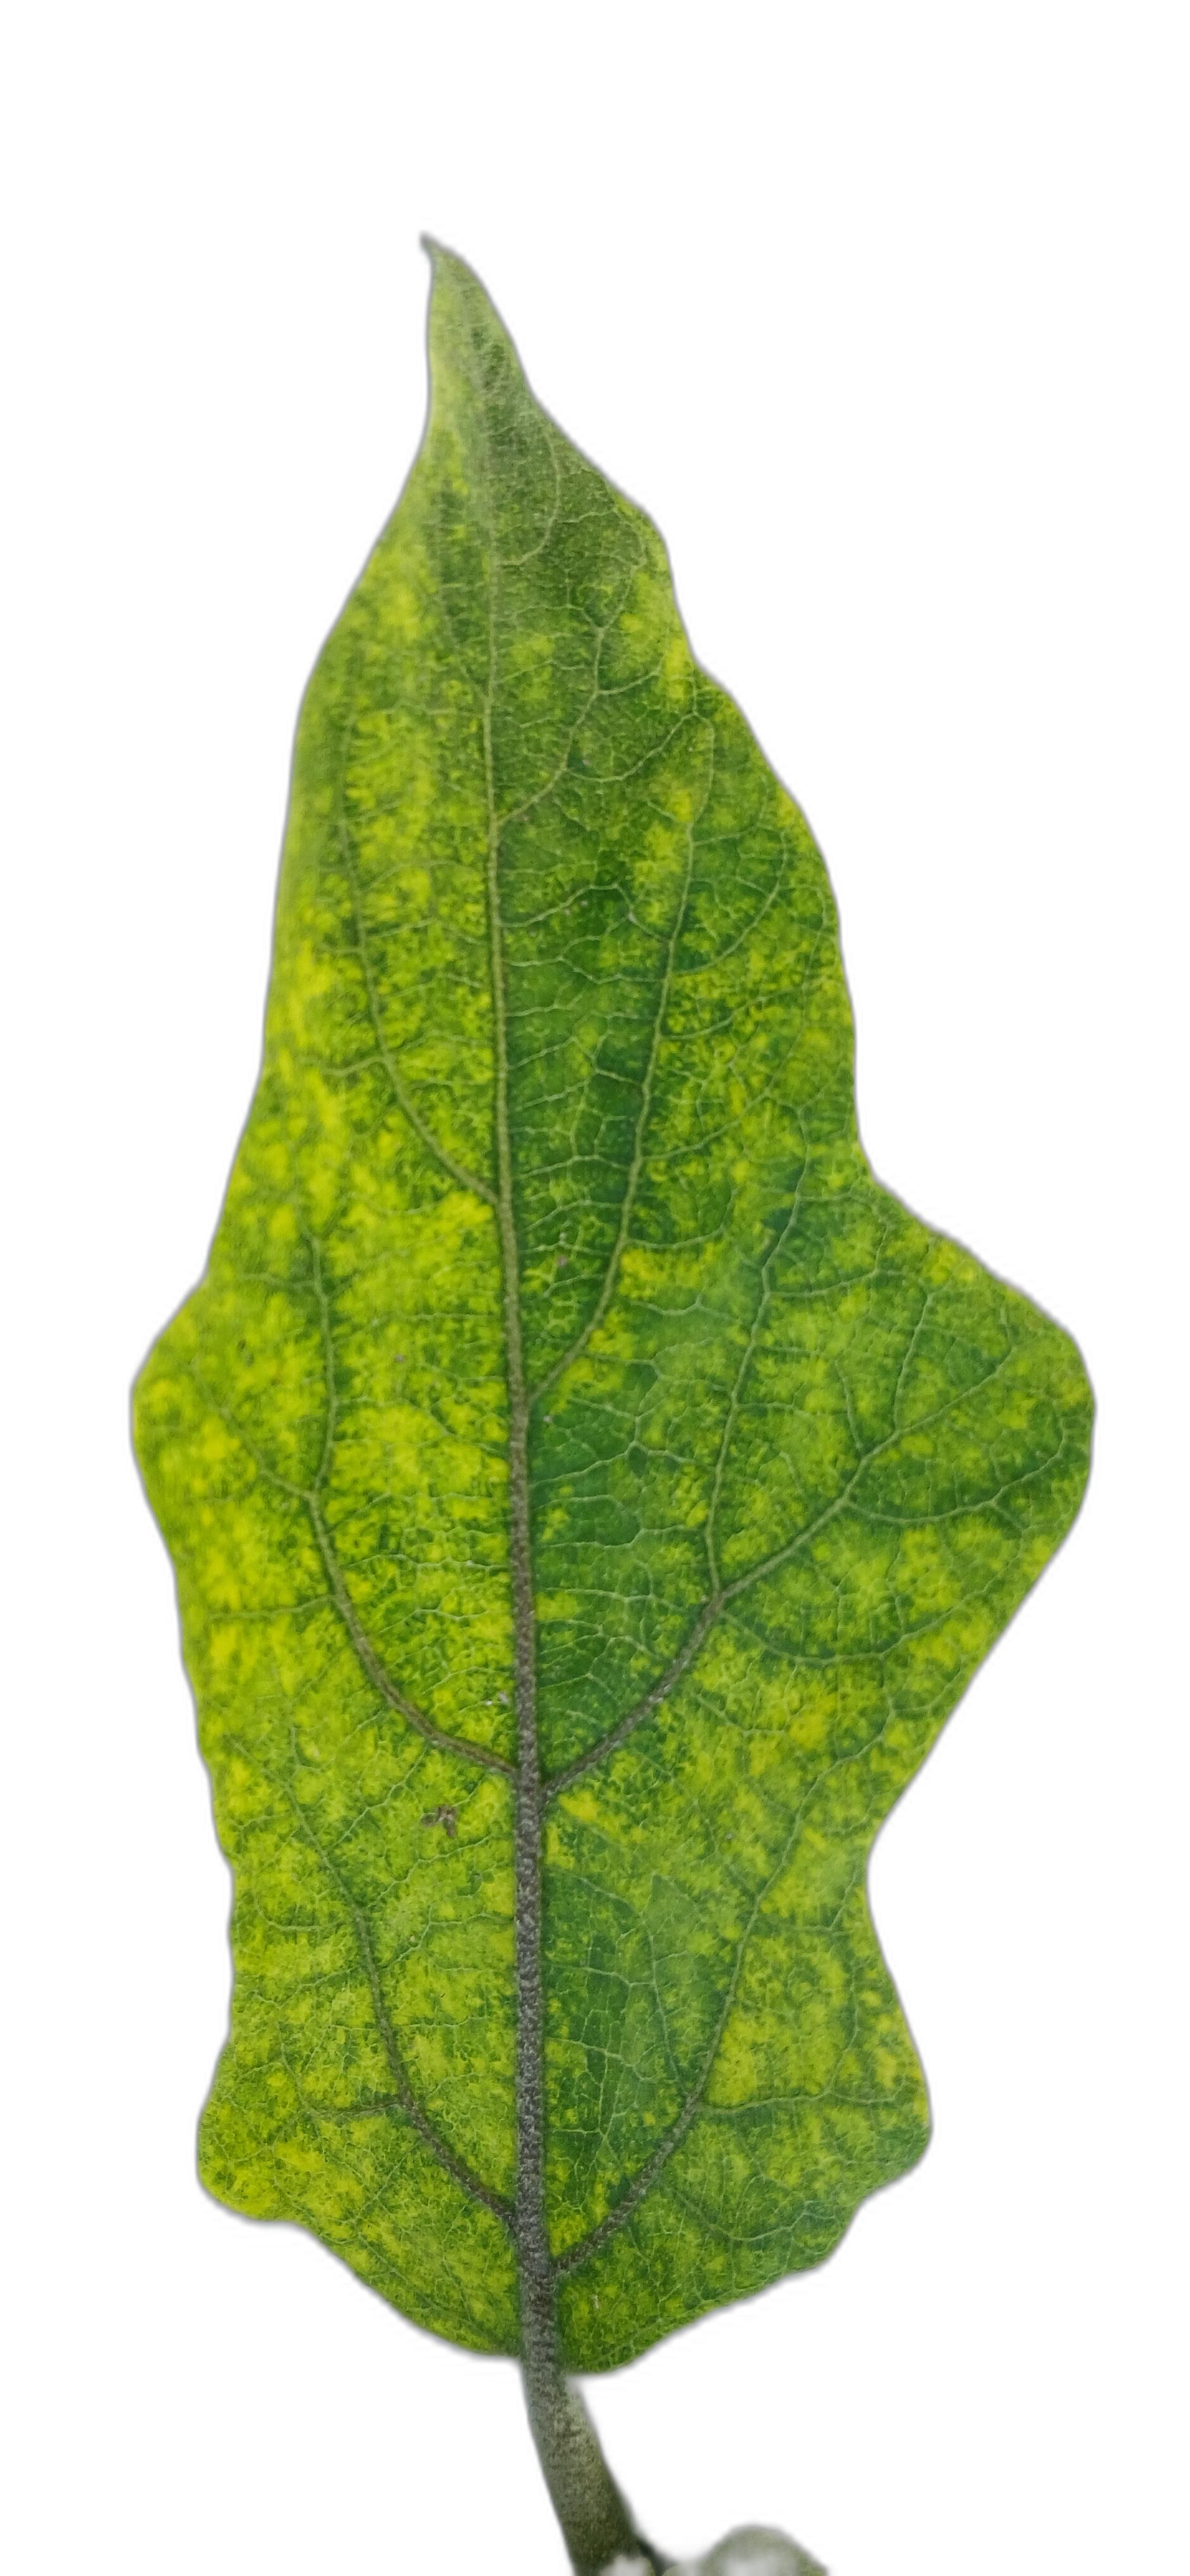
Label: Mosaic Virus Disease